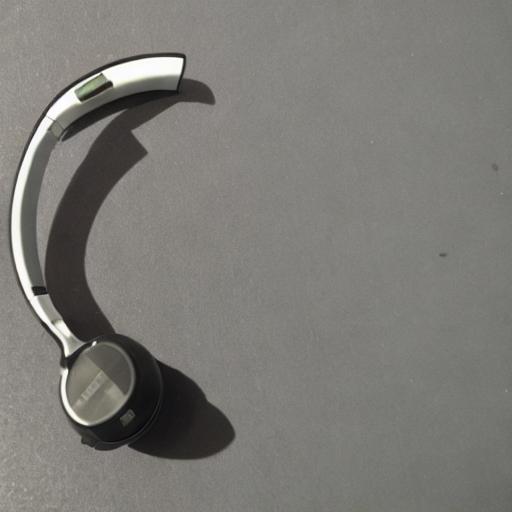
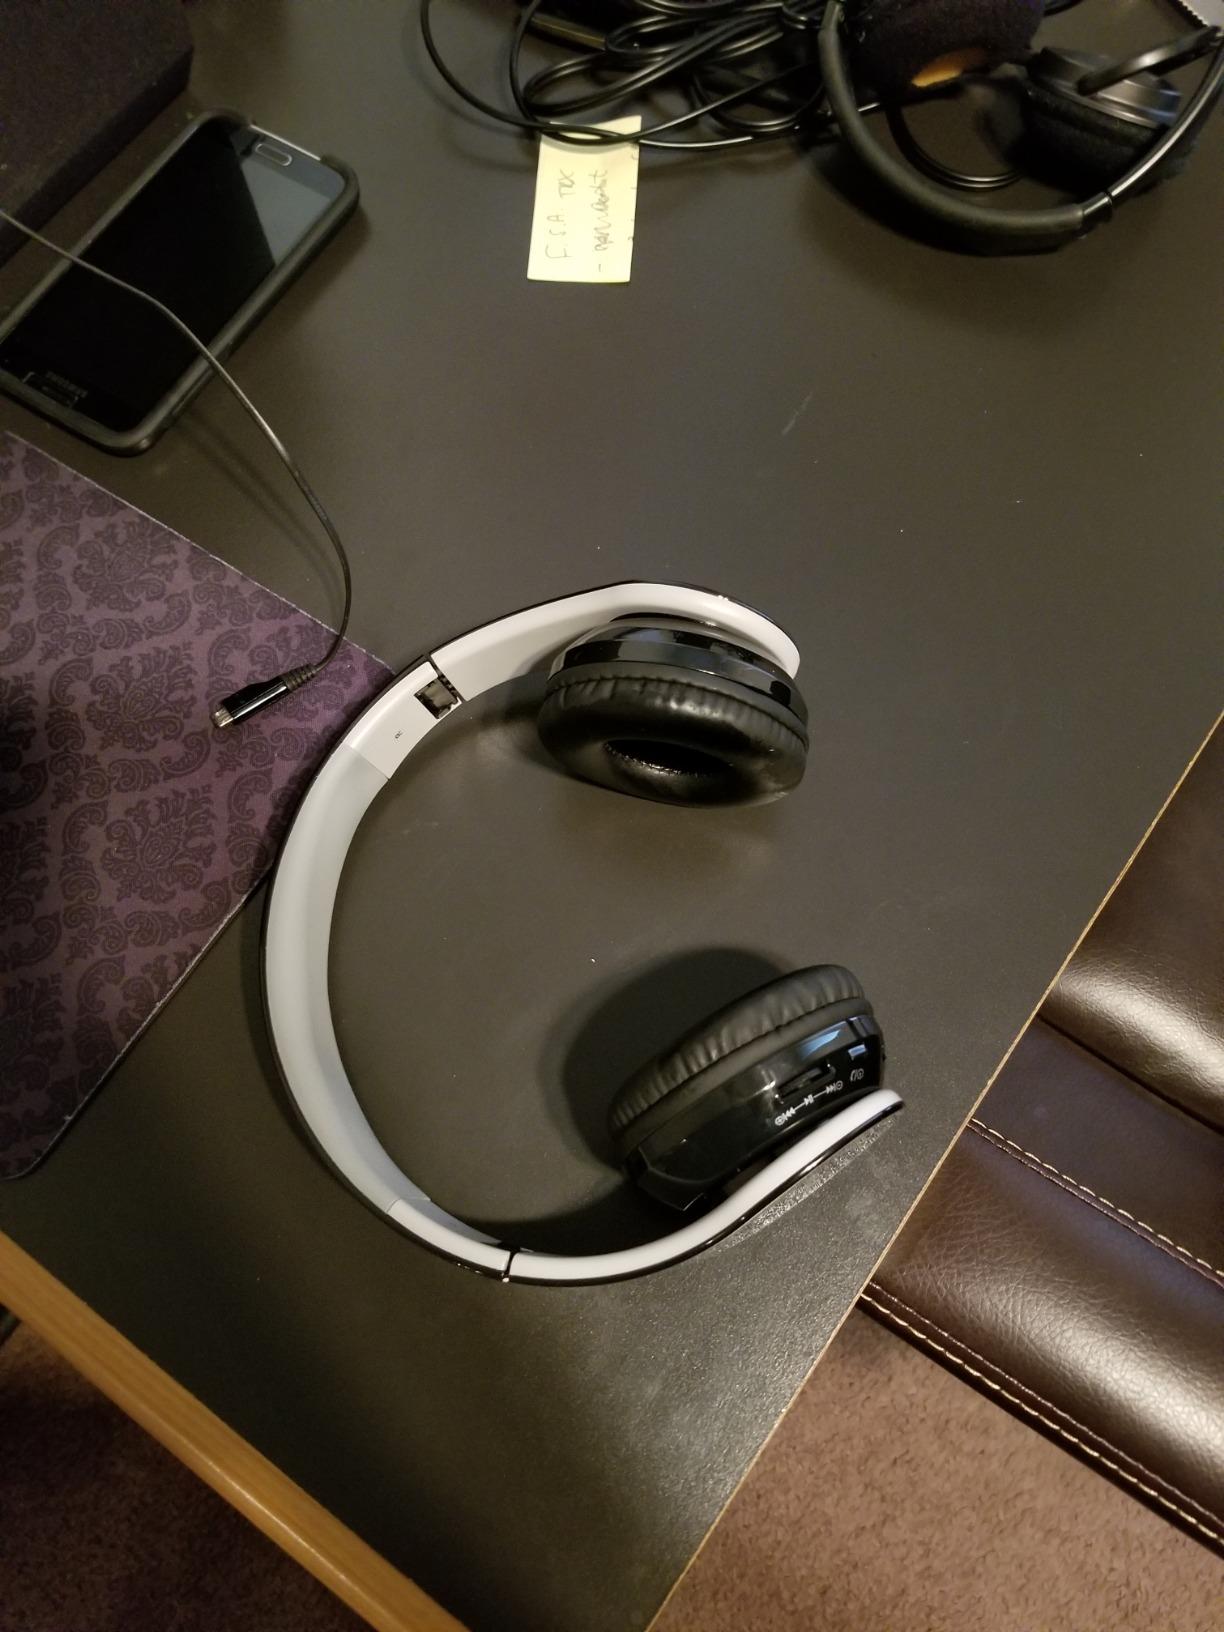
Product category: headphones
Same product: no